4000-series integrated circuits

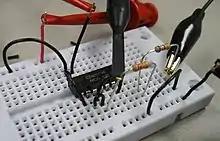
CD4007A on a solderless breadboard

The 4000 series is a CMOS logic family of integrated circuits (ICs) first introduced in 1968 by RCA. It was slowly migrated into the 4000B buffered series after about 1975. It had a much wider supply voltage range than any contemporary logic family (3V to 18V recommended range for "B" series). Almost all IC manufacturers active during this initial era fabricated models for this series. Its naming convention is still in use today.